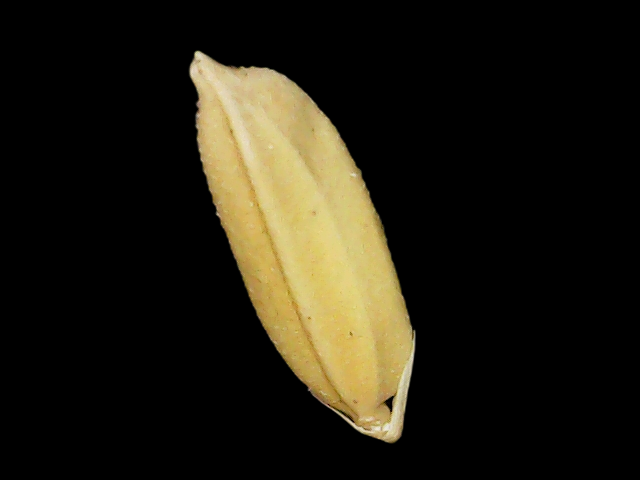
Rice variety: Binadhan24